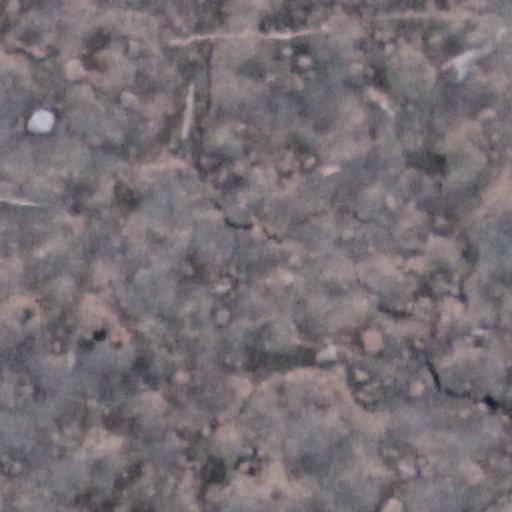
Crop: wheat